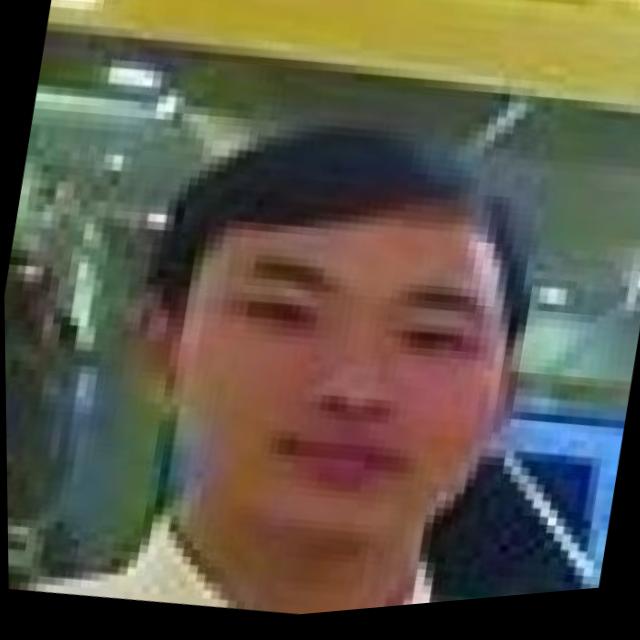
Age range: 21-44